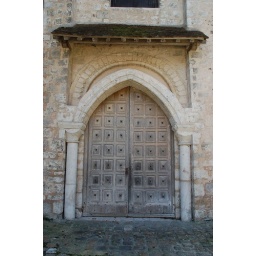
Old wooden door in abbey church of St Pierre